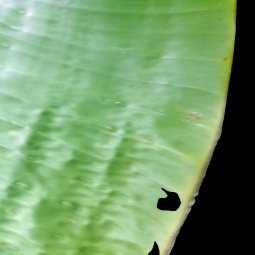
Label: Calcium